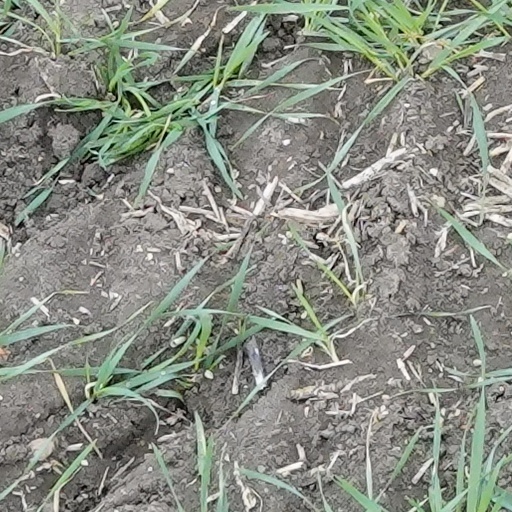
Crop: wheat